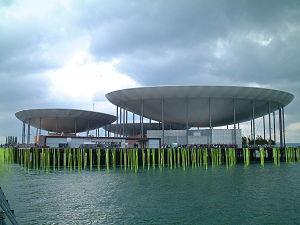
Les expositions nationales suisses sont des expositions ayant lieu tous les vingt-cinq ans environ en Suisse.